Wrabness

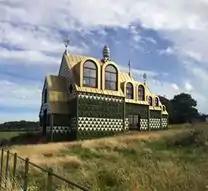
A House for Essex ("Julie's House"), a commission for Living Architecture.

From 1921, some large beach huts were built on the foreshore fronting on the beach, now numbering about thirty. In 1985, the foreshore area which had been owned by the Garnham family was sold to a company set up by the Wrabness Foreshore Tenants Association.